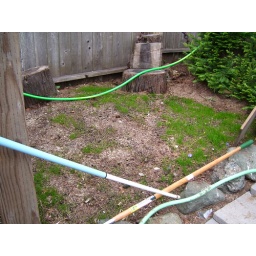
joel is trying to grow a little patch of grass in the sand lot